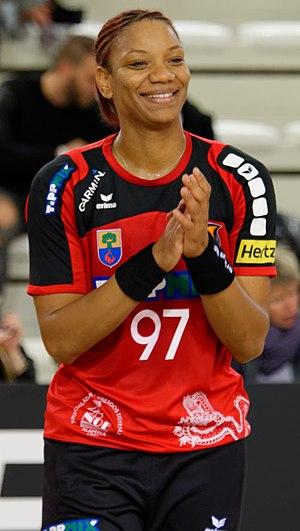
Rencontre retour du 3e tour de la coupe EHF, Issy Paris Hand / Erd. A Issy Les Moulineaux, le 18 novembre 2017.
Julie Foggea, née le 28 août 1990 aux Abymes en Guadeloupe, est une handballeuse internationale française, évoluant au poste de gardienne de but.